Feminism in Norway

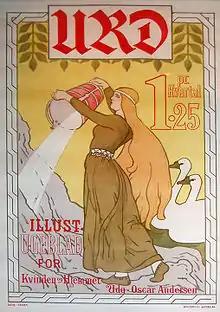
Cover from a Norwegian women's magazine, "Urd", which published between 1897 and 1958. This issue is c. 1905.

The economic situation in Norway remained fragile, with rising unemployment that mainly affected low-skilled occupations and women.